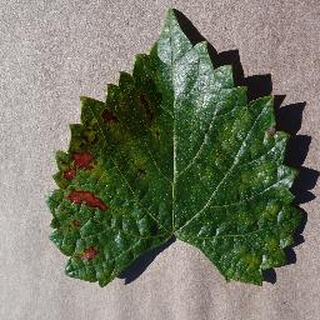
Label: grape_esca_black_measles